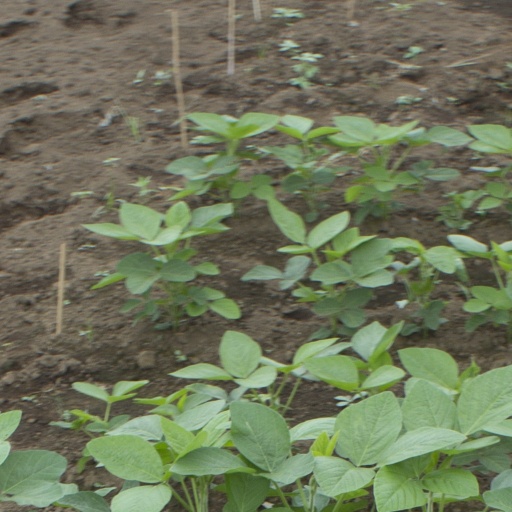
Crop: soybean